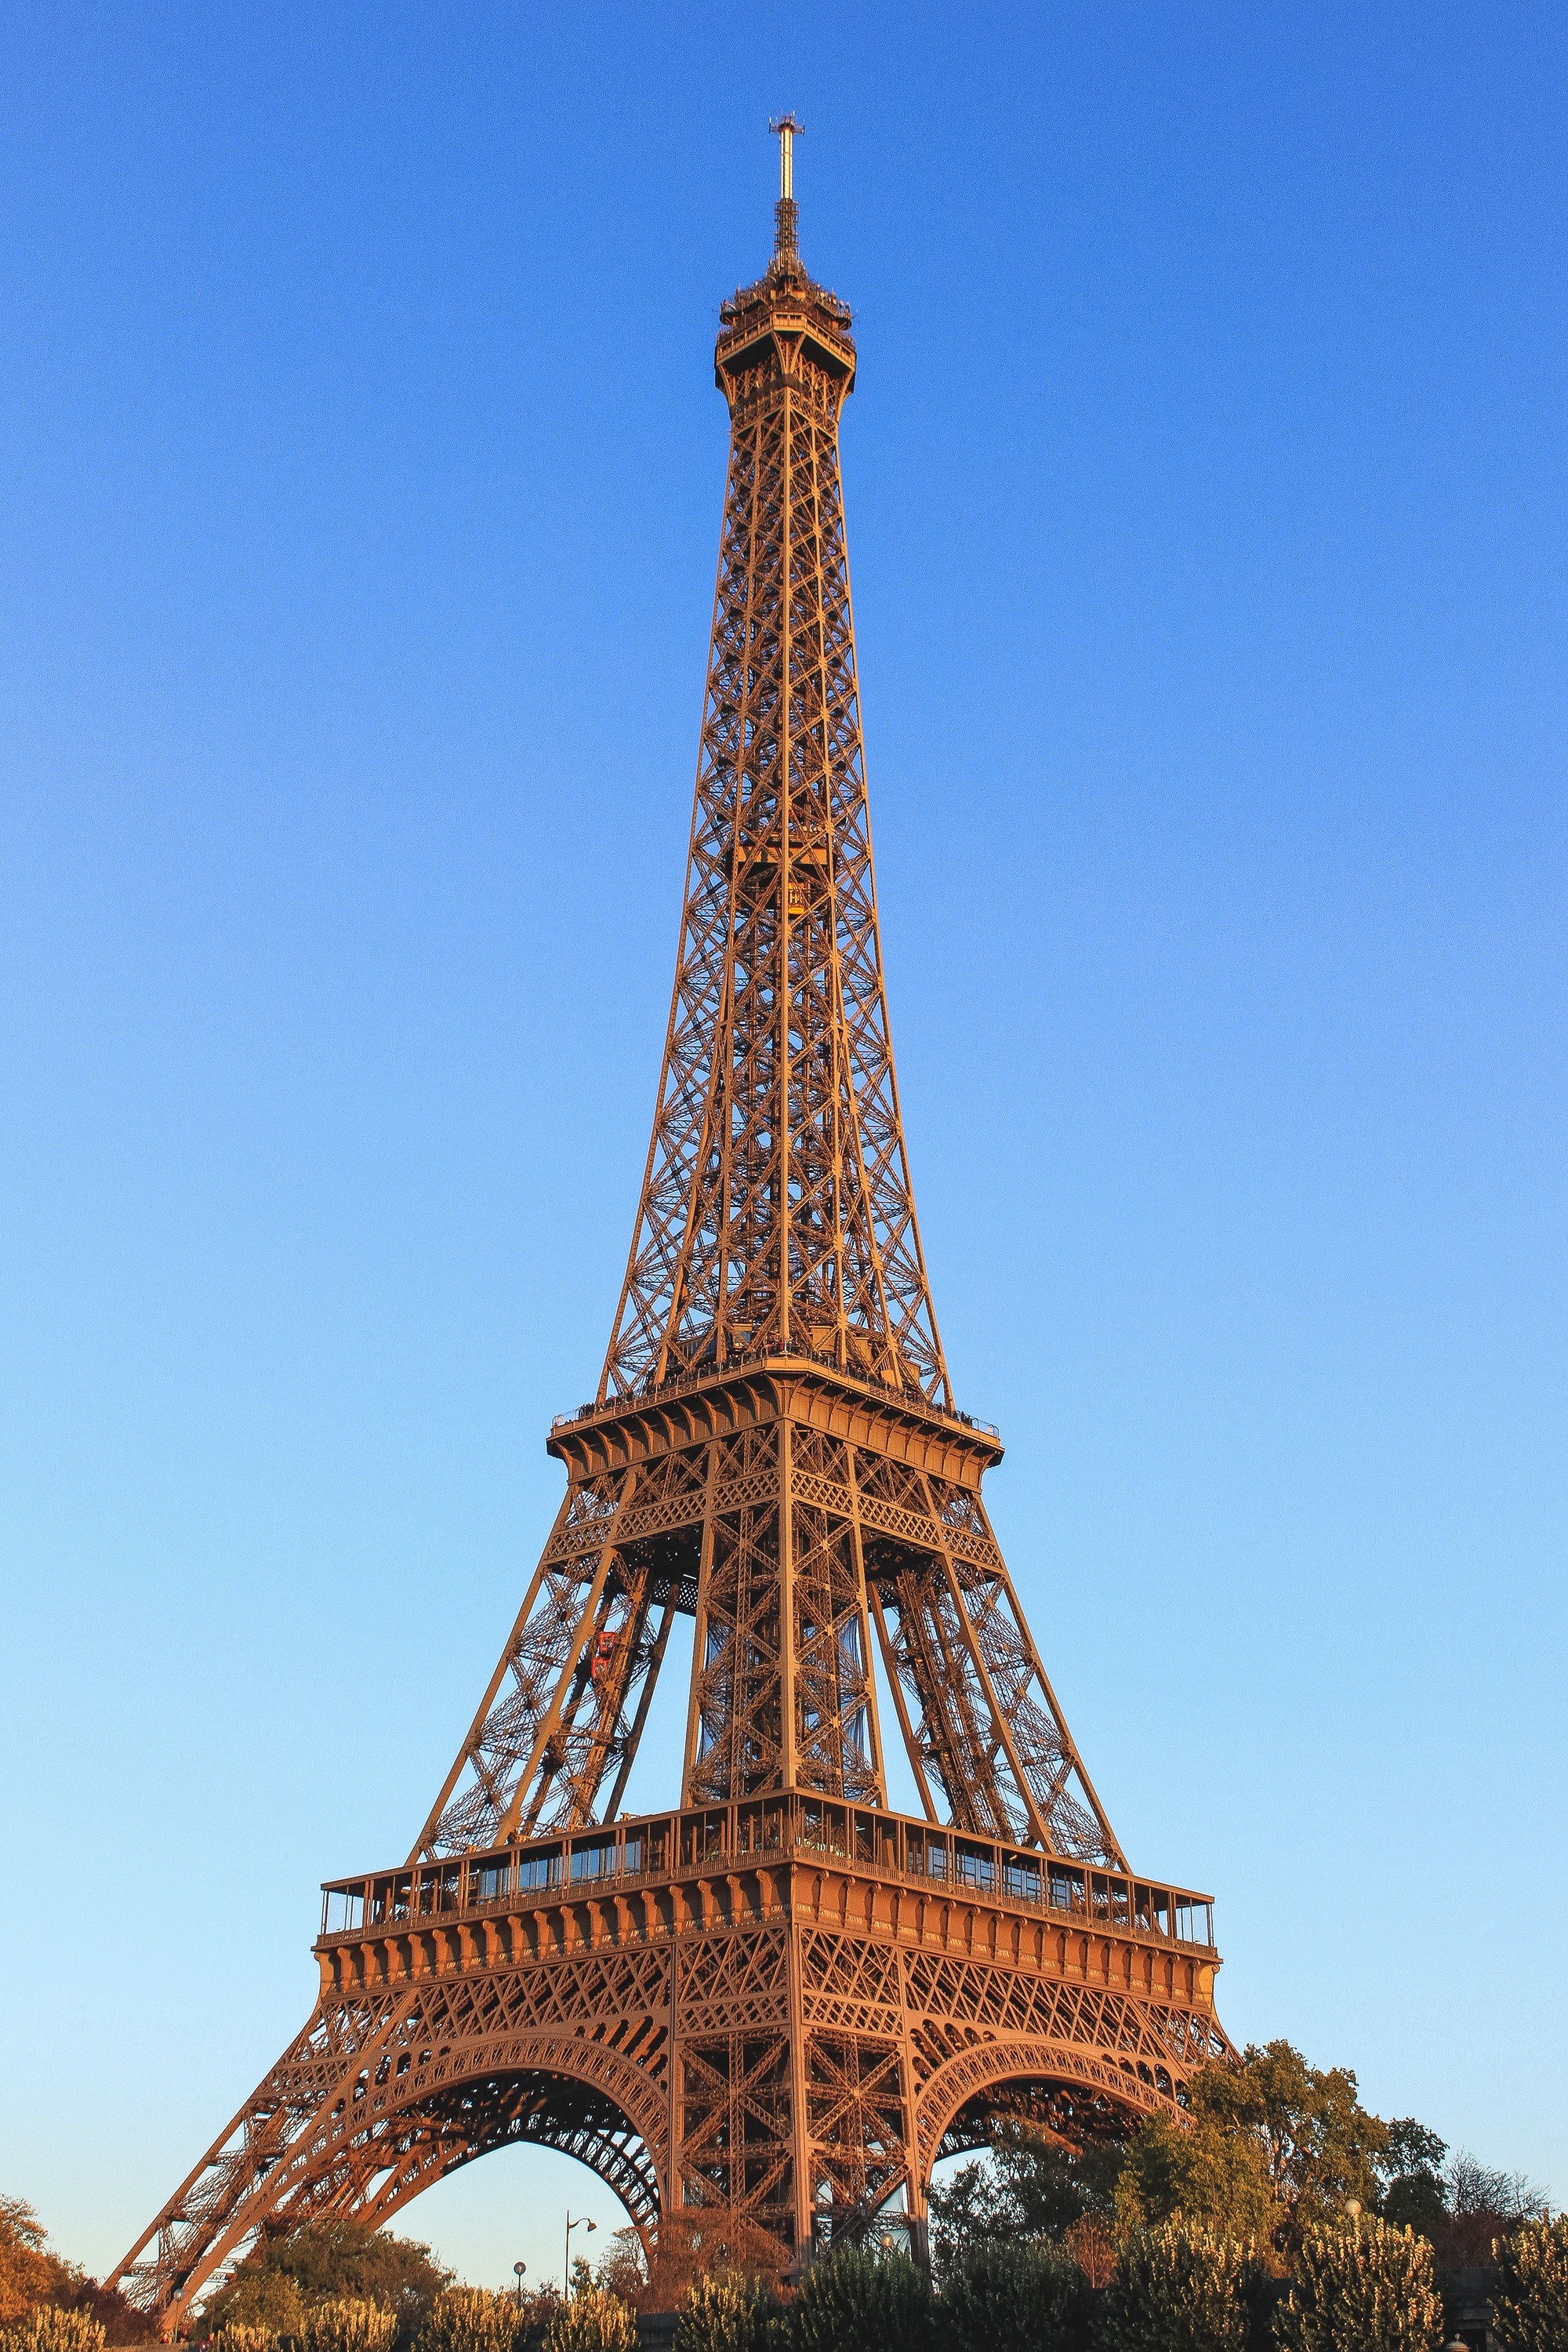
architecture, structure, eiffel tower, paris, france, europe, tower, landmark, sightseeing, historic, tourism, bell tower, french, spire, steeple, famous, parisian